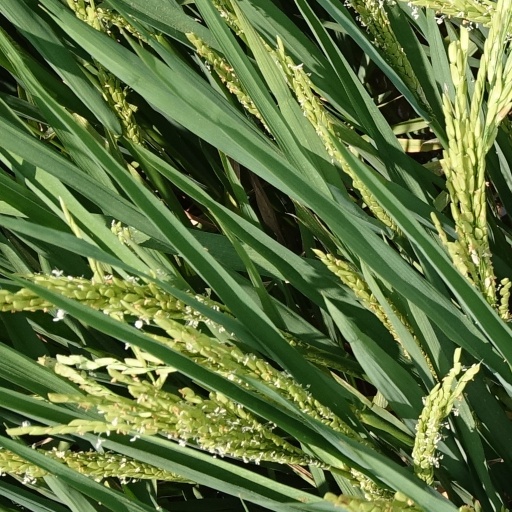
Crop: rice